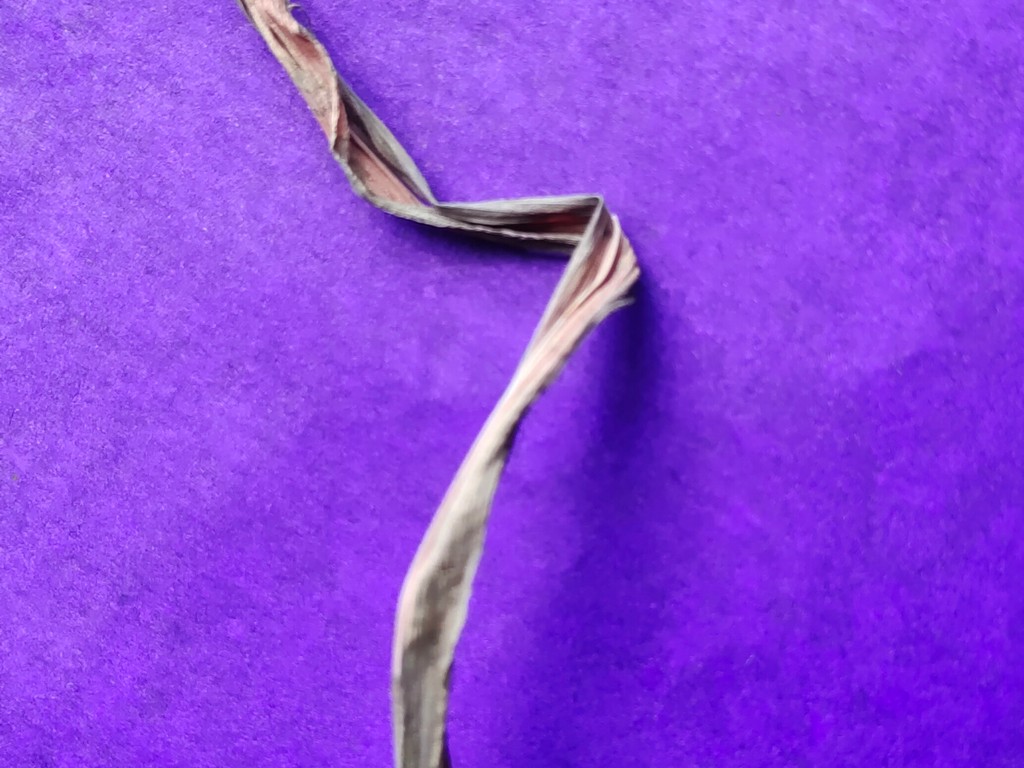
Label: Dried